Spoorijzer

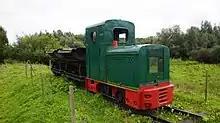
Spoorijzer N.V. Delft, No 1252 from 1956

Spoorijzer N.V., or shortened SIJ for NV Spoorwegmaterieel en IJzerconstructie, was a narrow gauge railway manufacturer in Delft, Netherlands.